VIA APC

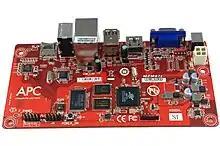
VIA APC 8750

The VIA APC is a low-cost ($49) single-board computer from VIA Technologies designed to run the Android operating system. It has been available for purchase since July 2012. Since January 2013 enhanced versions are available for purchase at a higher price.